Piers Courage

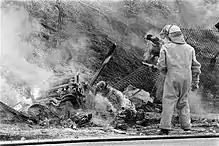
Courage's fatal accident

Following a business arrangement with Alejandro de Tomaso, Williams switched to a newly designed De Tomaso chassis for the 1970 Formula One season. Unfortunately for Courage, the De Tomaso proved to be overweight and unreliable, and only a third place in the non-championship International Trophy alleviated a poor string of results in the early season. The Dutch Grand Prix seemed to be going slightly better, with Courage qualifying in ninth place around the Zandvoort Circuit. Running in the middle of the field, the De Tomaso's front suspension or steering broke on the bump at Tunnel Oost, causing the car to suddenly go straight on instead of finishing the high-speed bend. It then rode up an embankment (one of the Zandvoort dunes) and disintegrated, with the engine breaking loose from the monocoque, upon which it burst into flames. To lighten the De Tomaso, magnesium was used in its chassis and suspension. The magnesium burned so intensely that many nearby trees and bushes were set alight.